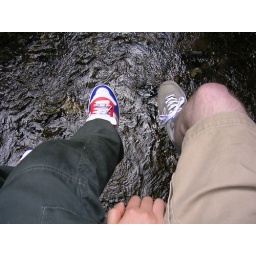
Two people sitting on a bridge over a creek at Muir Woods